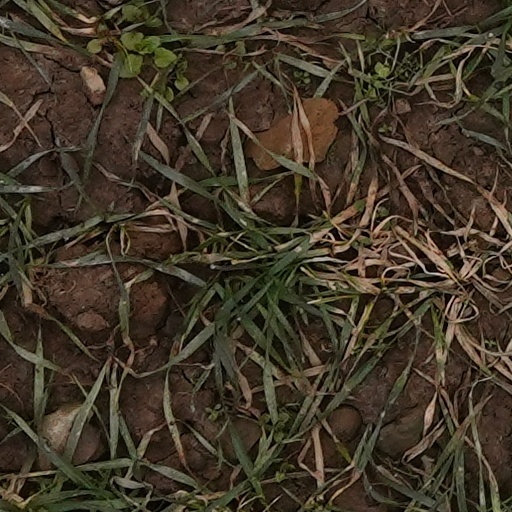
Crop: wheat